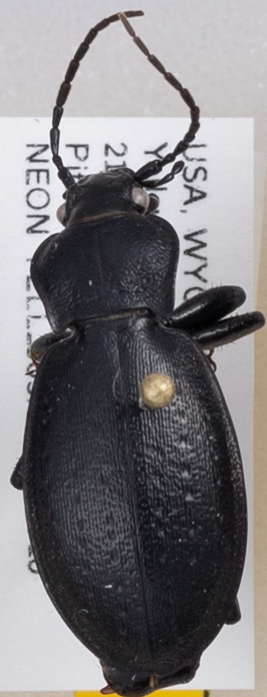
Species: Carabus taedatus
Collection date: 2019-07-10
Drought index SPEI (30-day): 0.47
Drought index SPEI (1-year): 0.2
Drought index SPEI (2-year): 1.28